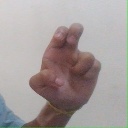
अक्षर: अ